2004 United States men's Olympic basketball team

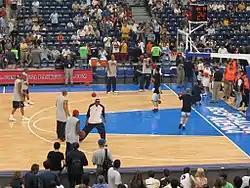
Team USA members warming up at Belgrade Arena before their preparation game versus Serbia and Montenegro in August 2004.

After the United States finished in sixth place in the 2002 FIBA World Championship, the Americans overhauled their roster for the 2003 FIBA Tournament of the Americas in Puerto Rico, where they needed to qualify for the 2004 Summer Olympics. The team cruised to a first-place finish at the Americas Championship, and earned a spot in Athens, Greece, the following summer. However, the only players from the 2003 squad to compete in the Olympics were Tim Duncan, Allen Iverson, and Richard Jefferson; the rest of the team opted out. Newcomers to the team included young players LeBron James, Carmelo Anthony, Dwyane Wade, and Emeka Okafor. The team featured just one All-NBA selection (Duncan) and two All-Stars (Duncan and Iverson) from the prior NBA season, which are both all-time lows for a U.S. Olympic team since NBA players were first allowed in 1992. Team USA was coached by Larry Brown, who was coming off a championship in the 2004 NBA Finals.